Natasza Urbańska

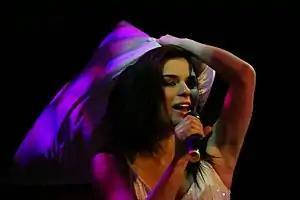
Natasza Urbanska on stage

Natasza Urbańska participated in the 10th season of Polish Dancing with the Stars - Taniec z Gwiazdami. She has the highest average score in history of the show - 39.18 out of 40 and the most perfect scores - 11 out of her 17 dances got 40 points.